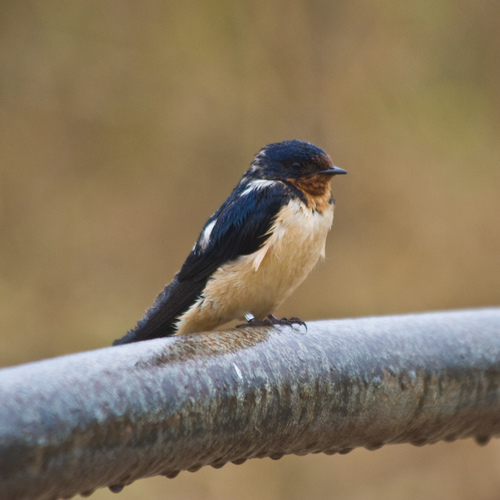
this bird is black on its back and wings and tan on its breast and belly.
this small bird has a blue body and a white belly with a brown throat and a very small, thin bill.
a small bird with brown throat, white breast and belly, and black crown, back, wings and tail.
this bird has a short, stout beak and a white underbelly.
a bird with a cream belly and orange throat with a short black beak.
this is a small bird, with dark blue plumage on the back, white plumage on the belly, and a small amount of auburn feathers around the face and beak.
this bird has a white belly, a black head and wing and a brown throat.
this bird is black with white and has a very short beak.
this bird has a very small head and bill
this bird is brown and black in color, and has a black beak.
Species: Cliff Swallow